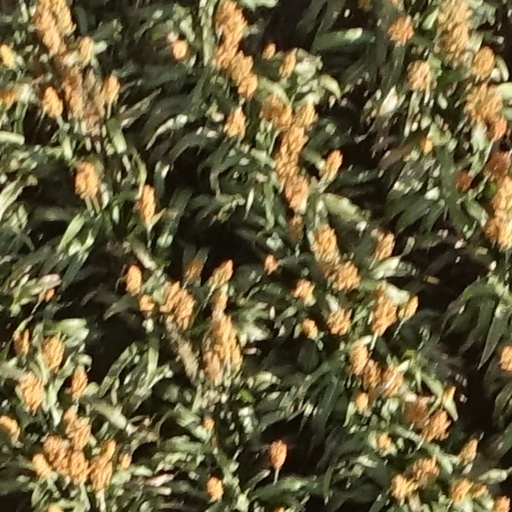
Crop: sorghum